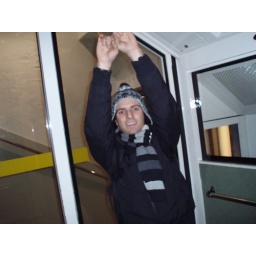
in the cable car to take us 600m up the mountain